Hibaldstow Bridge

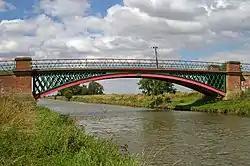
Hibaldstow Bridge as seen from the bank the Ancholme River

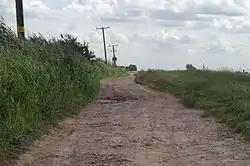
A rough track runs south from Hibaldstow Bridge to connect with the end of Starham Road, North Kelsey

Hibaldstow Bridge is an iron arch bridge that spans the River Ancholme, near the villages of Hibaldstow, in North Lincolnshire, and North Kelsey, in the West Lindsey district of Lincolnshire. A plaque mounted in the centre of the bridge reads "Erected By JTB Porter & Co. 1889 Lincoln".